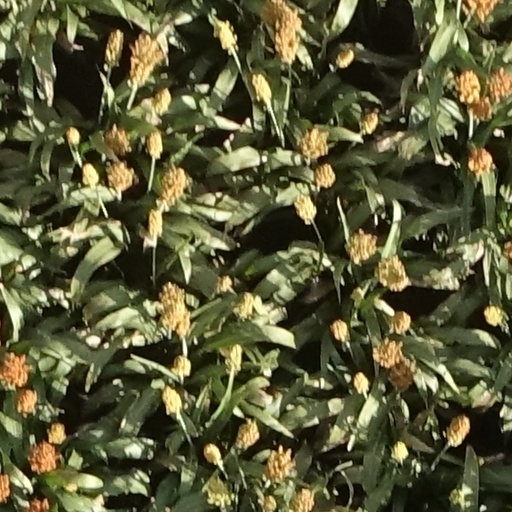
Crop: sorghum